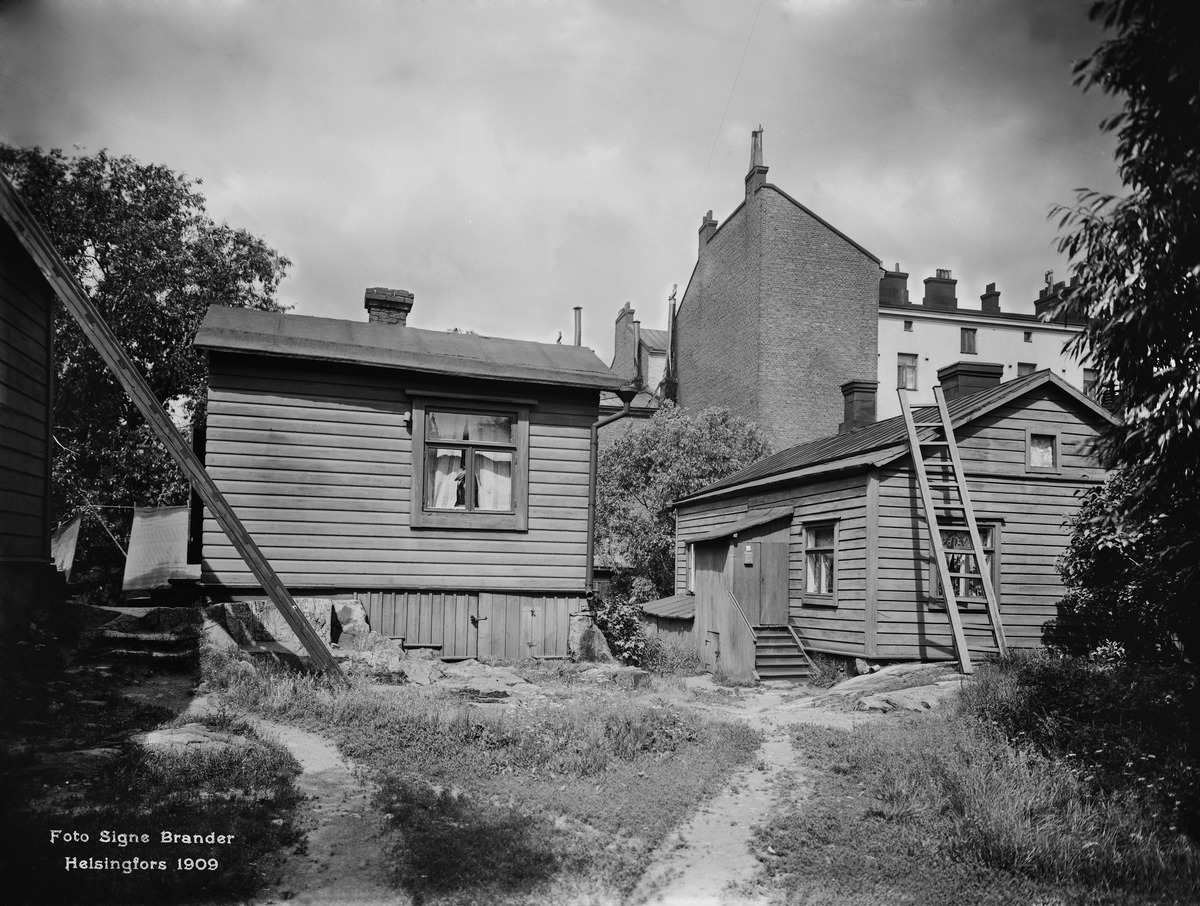
Iso Roobertinkatu 35
sisällön kuvaus: Iso Roobertinkatu 35. Piha. mustavalkoinen
Kuvaaja: Brander, Signe, valokuvaaja
Ajankohta: kuvausaika 1909
Paikka: Suomi, Uusimaa, Helsinki, Punavuori Helsinki, Iso Roobertinkatu 37-35
Aiheet: puurakennukset, asuinrakennukset, pihat